Kay One

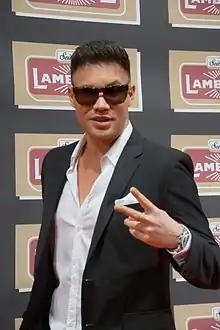
Kay One in 2016

Kenneth Glöckler (born 7 September 1984) is a German rapper known as Kay One. He is also known as Prince Kay One.